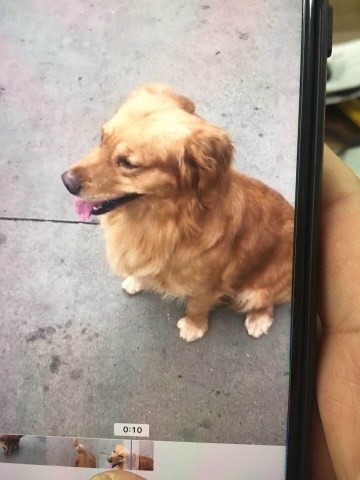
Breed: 5355-n000126-golden_retriever